José Manuel Aira

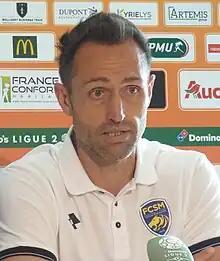
Aira with Sochaux in 2018

José Manuel Aira Lindoso (born 14 March 1976) is a Spanish former footballer who played as a centre-back, currently a manager.